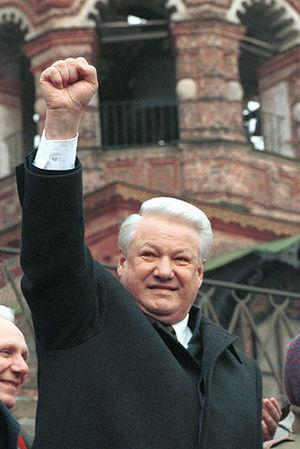
L'élection présidentielle de Russie de 1991 a eu lieu le 12 juin 1991.
L'élection présidentielle russe de 1996 s'est tenue les 16 juin et 3 juillet 1996. Le président sortant Boris Eltsine concourait pour un second mandat de 4 ans.
Spinning Boris est un film américain réalisé par Roger Spottiswoode, sorti en 2003. Il revient sur l'intervention — supposée — de consultants américains dans la campagne de Boris Eltsine pour l'élection présidentielle russe de 1996.